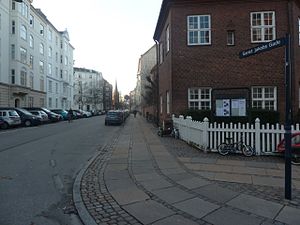
Sankt Jakobs Gade
Sankt Jakobs Gade med Lutherkirken til højre og Sankt Jakobs Kirke for enden.
Sankt Jakobs Gade er navnet på en ca. 200 meter lang gade på Østerbro. Den begynder som en sidegade til Østerbrogade, ved Sankt Jakobs Plads overfor Sankt Jakobs Kirke, og fortsætter mod sydøst til hjørnet af Randersgade og Nordre Frihavnsgade.